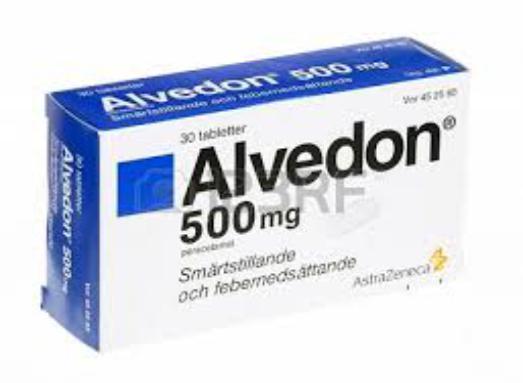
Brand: alvedon
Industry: Medical